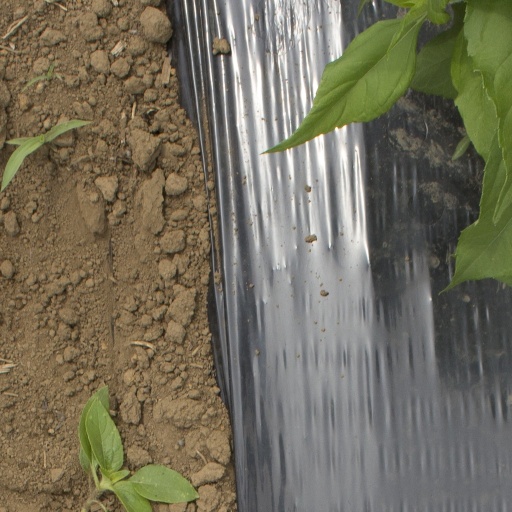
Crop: Jerusalem artichoke